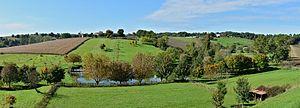
Paysage de collines avec étang, Saint-Laurent-de-Belzagot, Charente, France.
Saint-Laurent-de-Belzagot est une ancienne commune du Sud-Ouest de la France, située dans le département de la Charente.